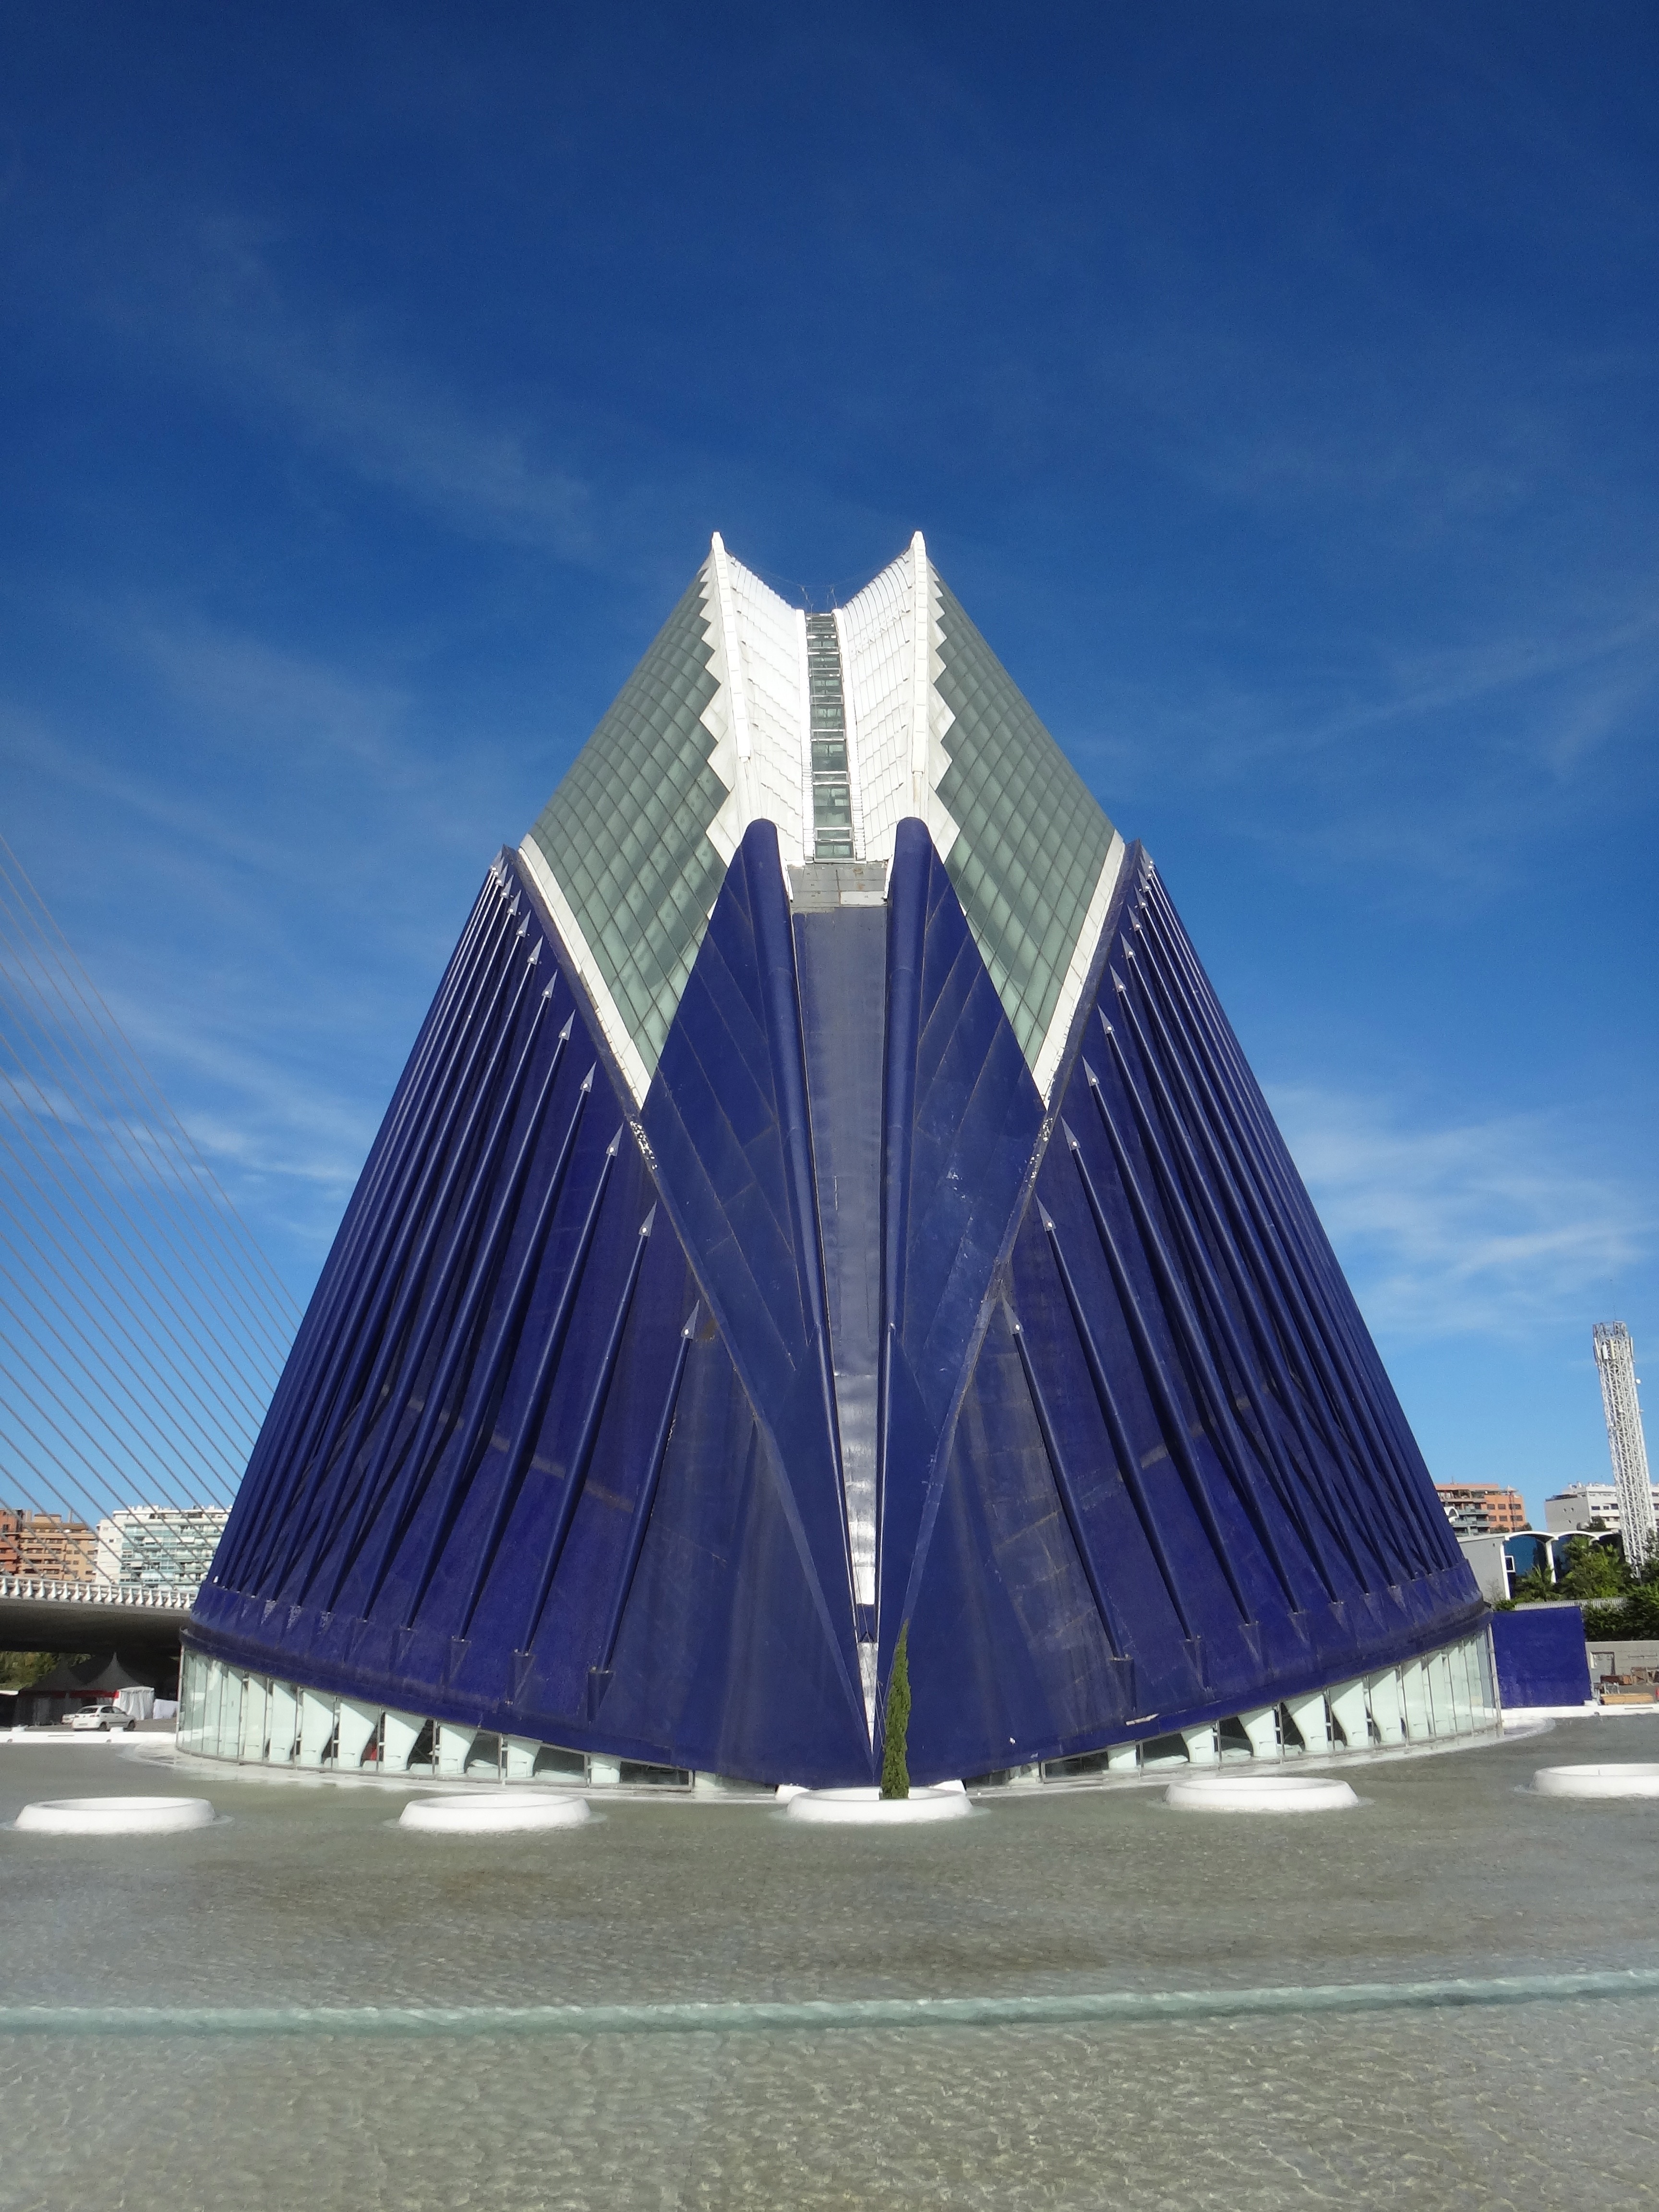
architecture, building, skyscraper, monument, landmark, blue, tourism, tower block, spain, valencia, city of arts and sciences, atmosphere of earth, the agora